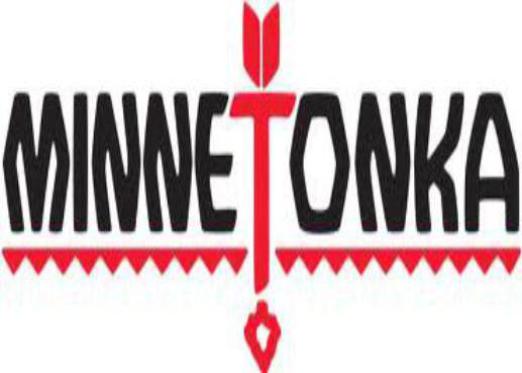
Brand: minnetonka
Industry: Clothes